Music of Cuba

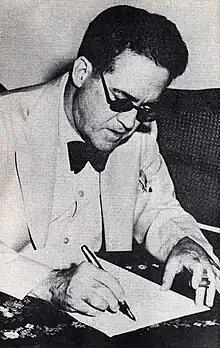
Gonzalo Roig

Between the end of the 19th century and the beginning of the 20th a number of composers excel within the Cuban music panorama. They cultivated genres such as the popular song and the concert lied, dance music, the zarzuela and the vernacular theatre, as well as symphonic music. Noteworthy are Hubert de Blanck (1856-1932), José Mauri (1856-1937), Manuel Mauri (1857-1939), José Marín Varona, Eduardo Sánchez de Fuentes (1874-1944), Jorge Anckermann (1877-1941), Luis Casas Romero (1882-1950), Mario Valdés Costa (1898-1930), and others.